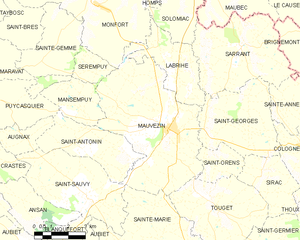
Mauvezin est une commune française située dans le département du Gers, en région Occitanie.